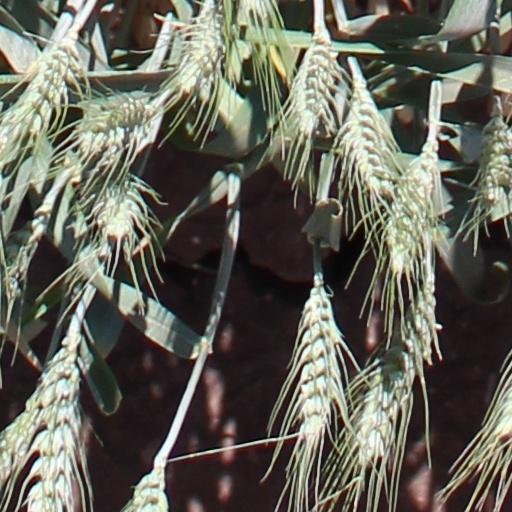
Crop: wheat